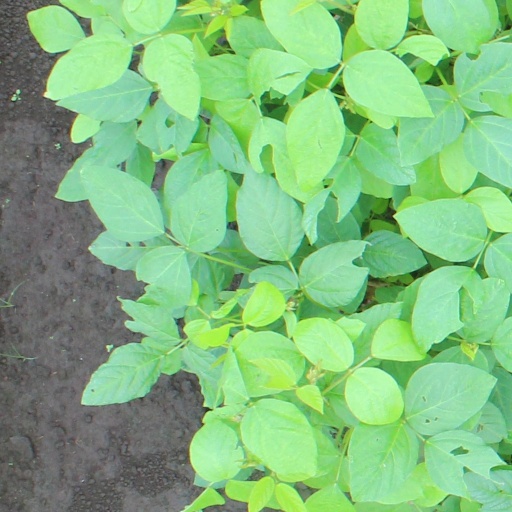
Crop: soybean